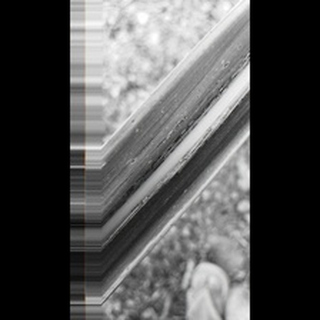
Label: sugarcane_rust